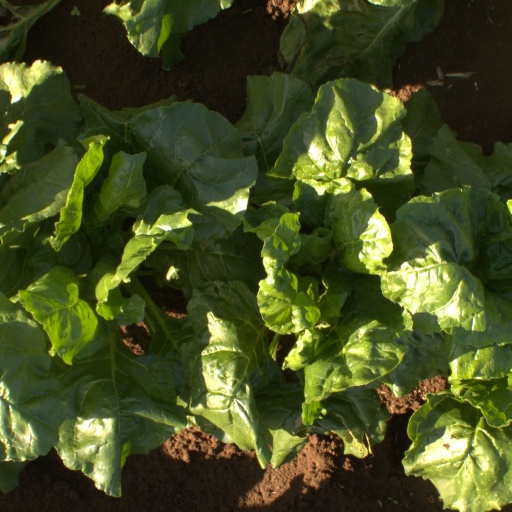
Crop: sugar beet